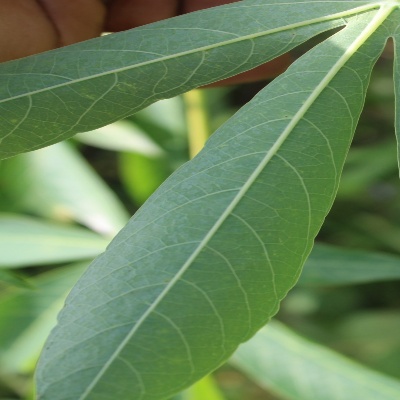
Crop: Cassava
Condition: healthy